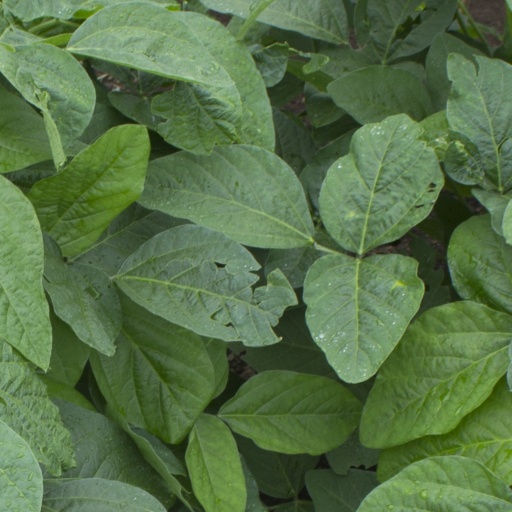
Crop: soybean